Hurts (duo)

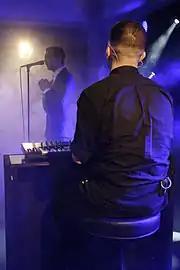
Hurts performing in January 2010

Theo Hutchcraft (born 30 August 1986 in Richmond, North Yorkshire) and Adam Anderson (born 14 May 1984 in Manchester) met outside Manchester's 42nd Street nightclub in November 2005, standing by while their friends got involved in a fight. Too drunk to join in, they began discussing music instead; realising they had similar tastes, they decided to start a band. Over the next few months, they exchanged music and lyrics via e-mail, before forming Bureau in March 2006. They performed their first gig as a quintet in May at The Music Box in Manchester, and were shortly afterwards signed to independent record label High Voltage Sounds. They released their first double A-side single "After Midnight"/"Dollhouse" in November, which was made Single of the Week on Xfm. In 2007, Bureau disbanded and Hutchcraft and Anderson formed the band Daggers soon after. They signed to Label Fandango and in October released another double A-side single, "Money"/"Magazine", which, despite failing to chart, was nominated for the Popjustice £20 Music Prize.